Ancien régime

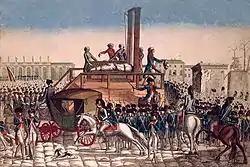
One of the assistants of Charles Henri Sanson shows the head of Louis XVI.

In 1789, the "ancien régime" was violently overthrown by the French Revolution. Although France in 1785 faced economic difficulties that concerned mostly the equitability of taxation, it was one of the richest and most powerful nations of Europe. The French people also enjoyed more political freedom and a lower incidence of arbitrary punishment than many of their fellow Europeans.